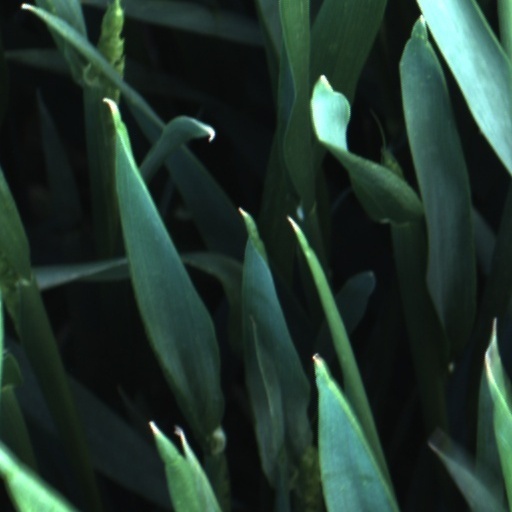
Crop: wheat